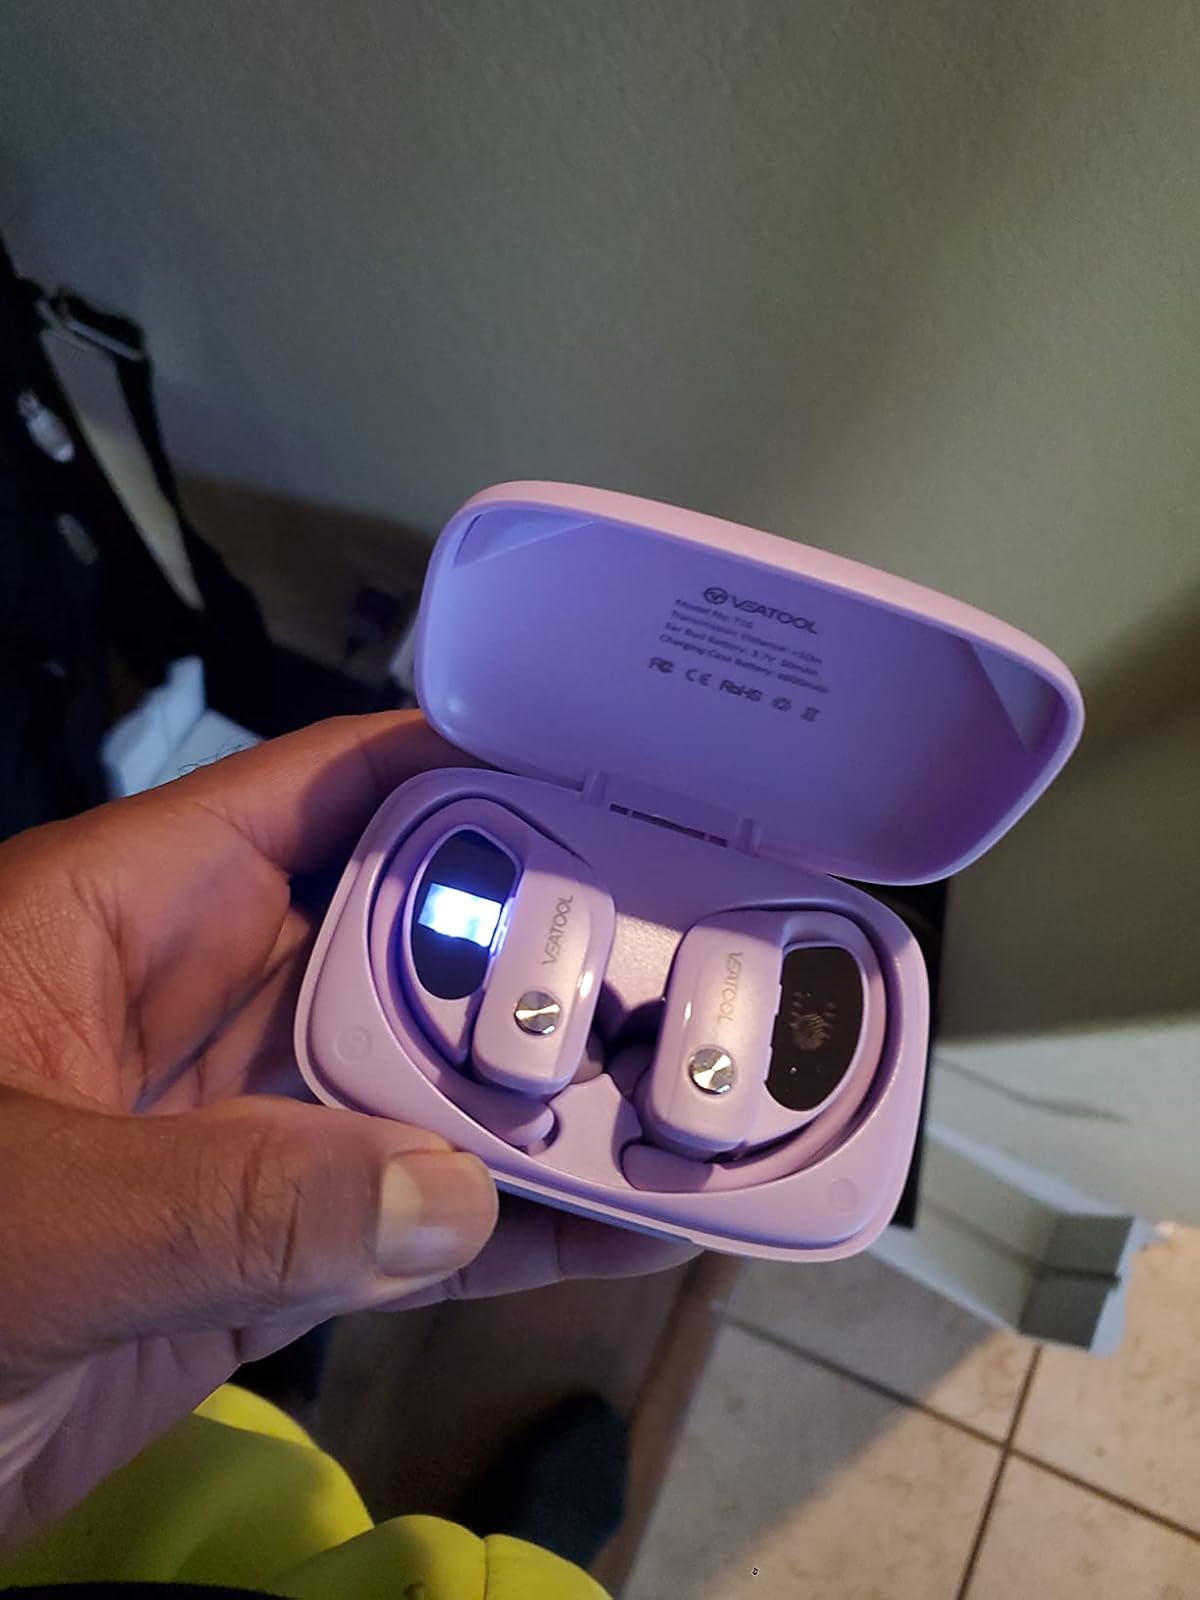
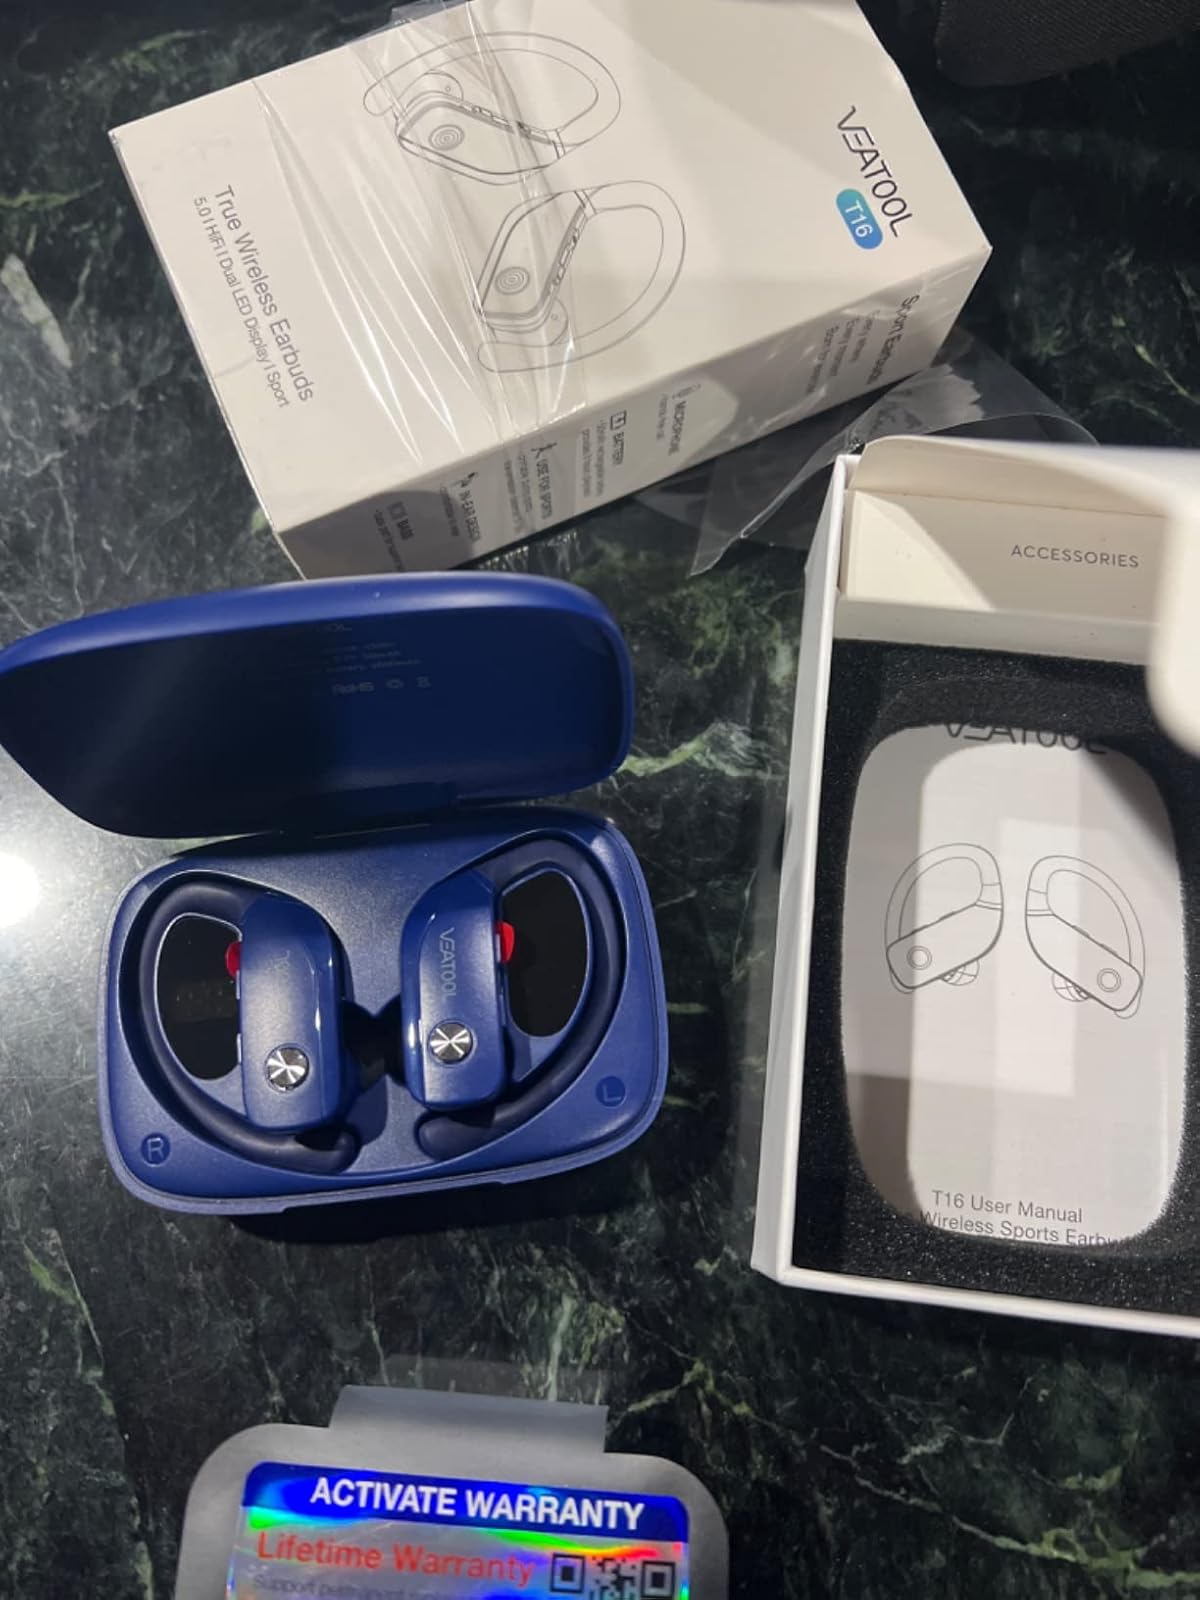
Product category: earbuds
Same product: no